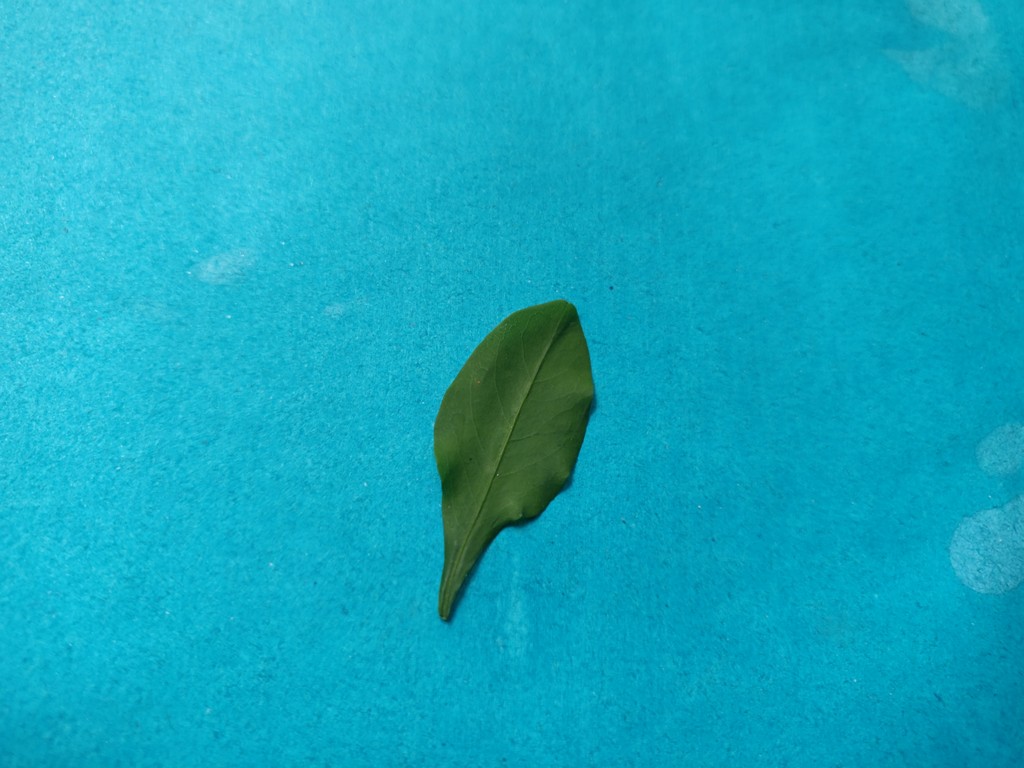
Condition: Healthy
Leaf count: single
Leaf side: front